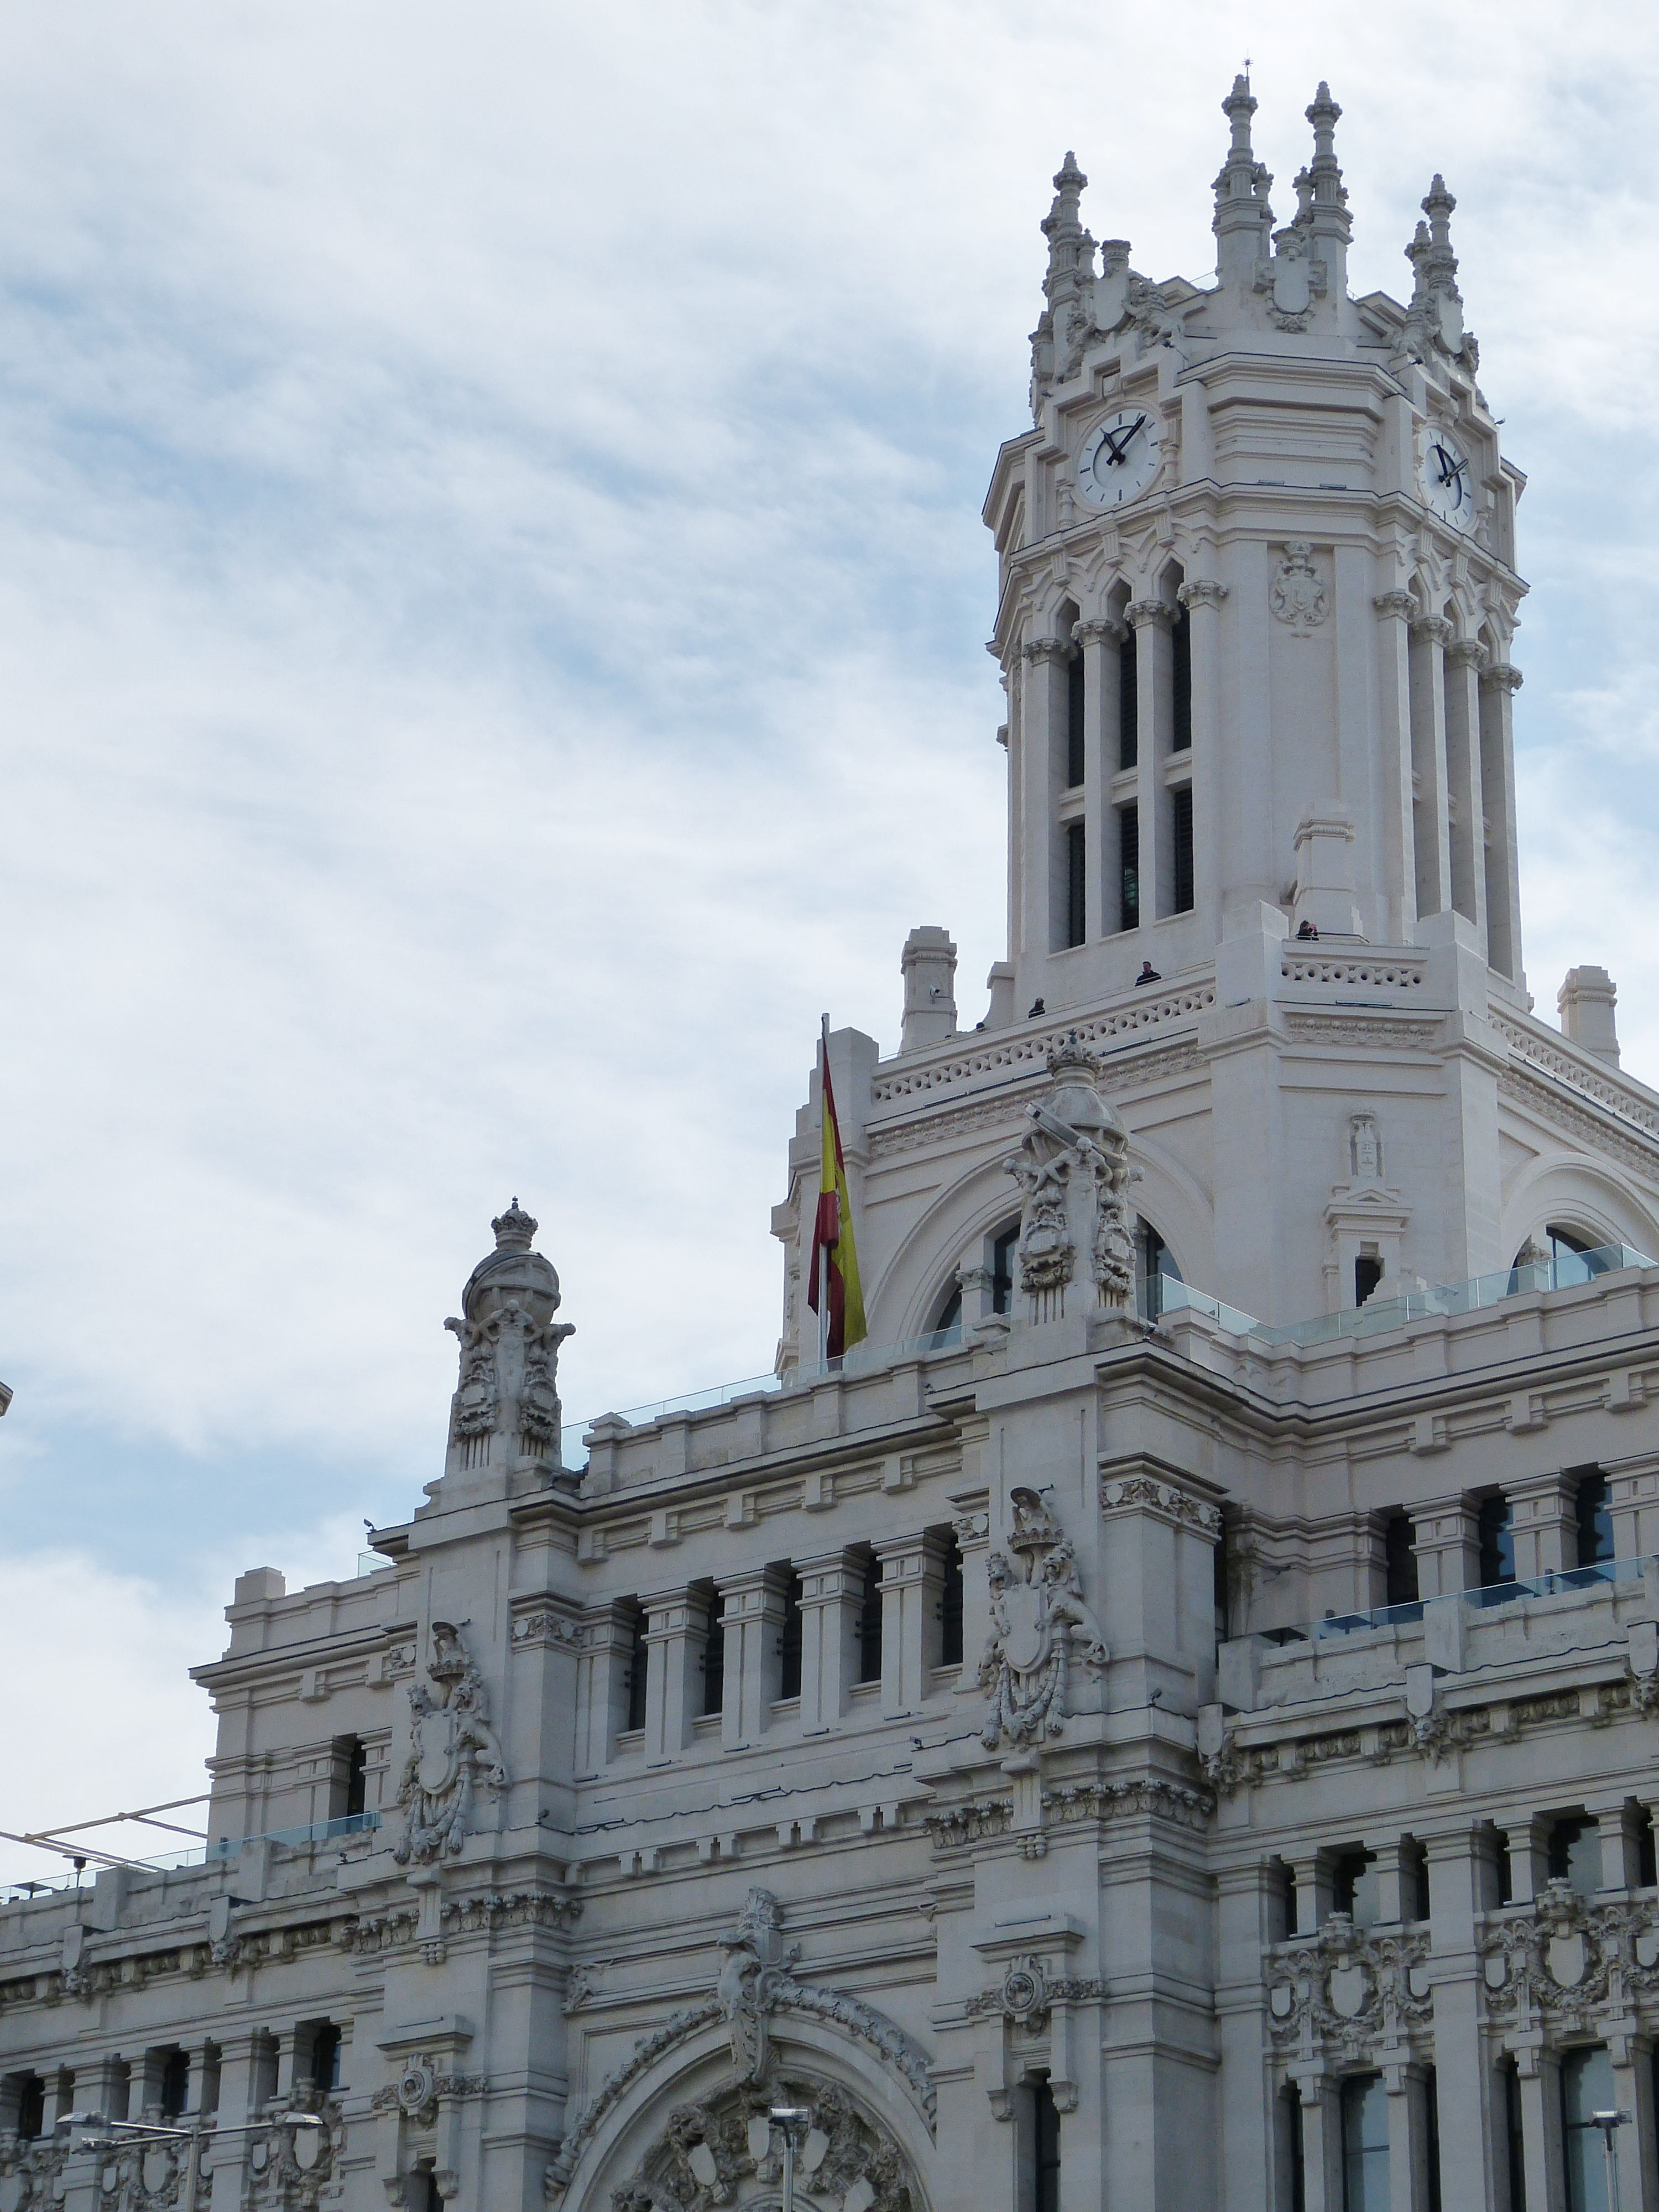
architecture, building, tower, space, landmark, facade, church, cathedral, place of worship, ornament, capital, spain, spire, madrid, basilica, historically, town hall, castile, gothic architecture